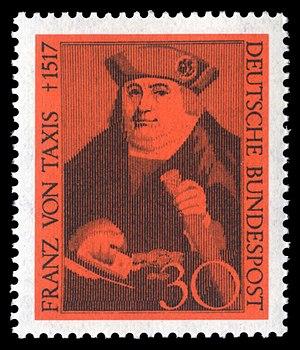
Francesco Tasso, né à Cornello dei Tasso, en 1459 et mort à Bruxelles en 1517, est l'un des organisateurs du premier service postal européen, la Kaiserliche Reichspost. Il fut maître général des postes des Habsbourg et ministre des postes pour l'Espagne en 1504 sous Philippe Ier de Castille.
La Poste Metzger est parfois considérée comme le premier service postal international du Moyen Âge La confrérie des bouchers avait organisé un ensemble de service de courriers à cheval. Quand le coursier arrivait à destination il annonçait son arrivée en utilisant un cor postal. Cette coutume a mis en valeur le cor postal comme un emblème quasi universel pour symboliser les services postaux. La poste Metzger fut créée au XIIᵉ siècle et perdura jusqu'en 1637, période du monopole des Tours et Taxis.